Ker Baillie-Hamilton

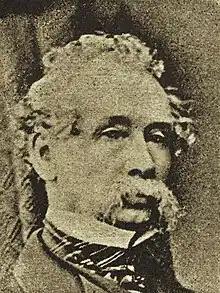
A white curly-haired mustachioed person looking on a 3/4 view to the viewer's right.

Hamilton was educated at the Royal Military College, Woolwich, where he went on to serve in India in 1822, Mauritius and the Cape of Good Hope. In 1836, he married Emma Blair.